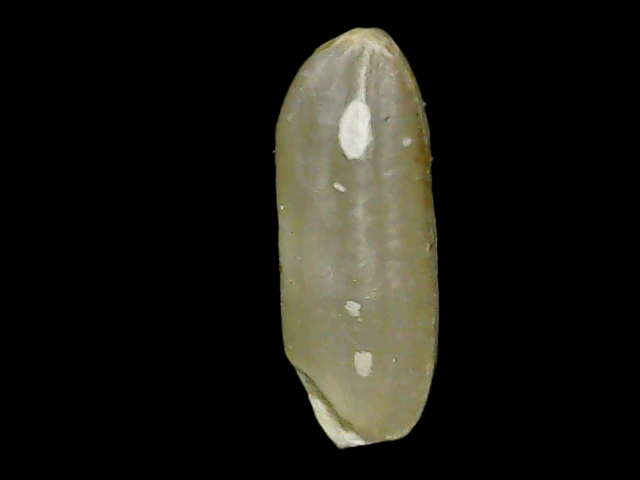
Rice variety: Binadhan11